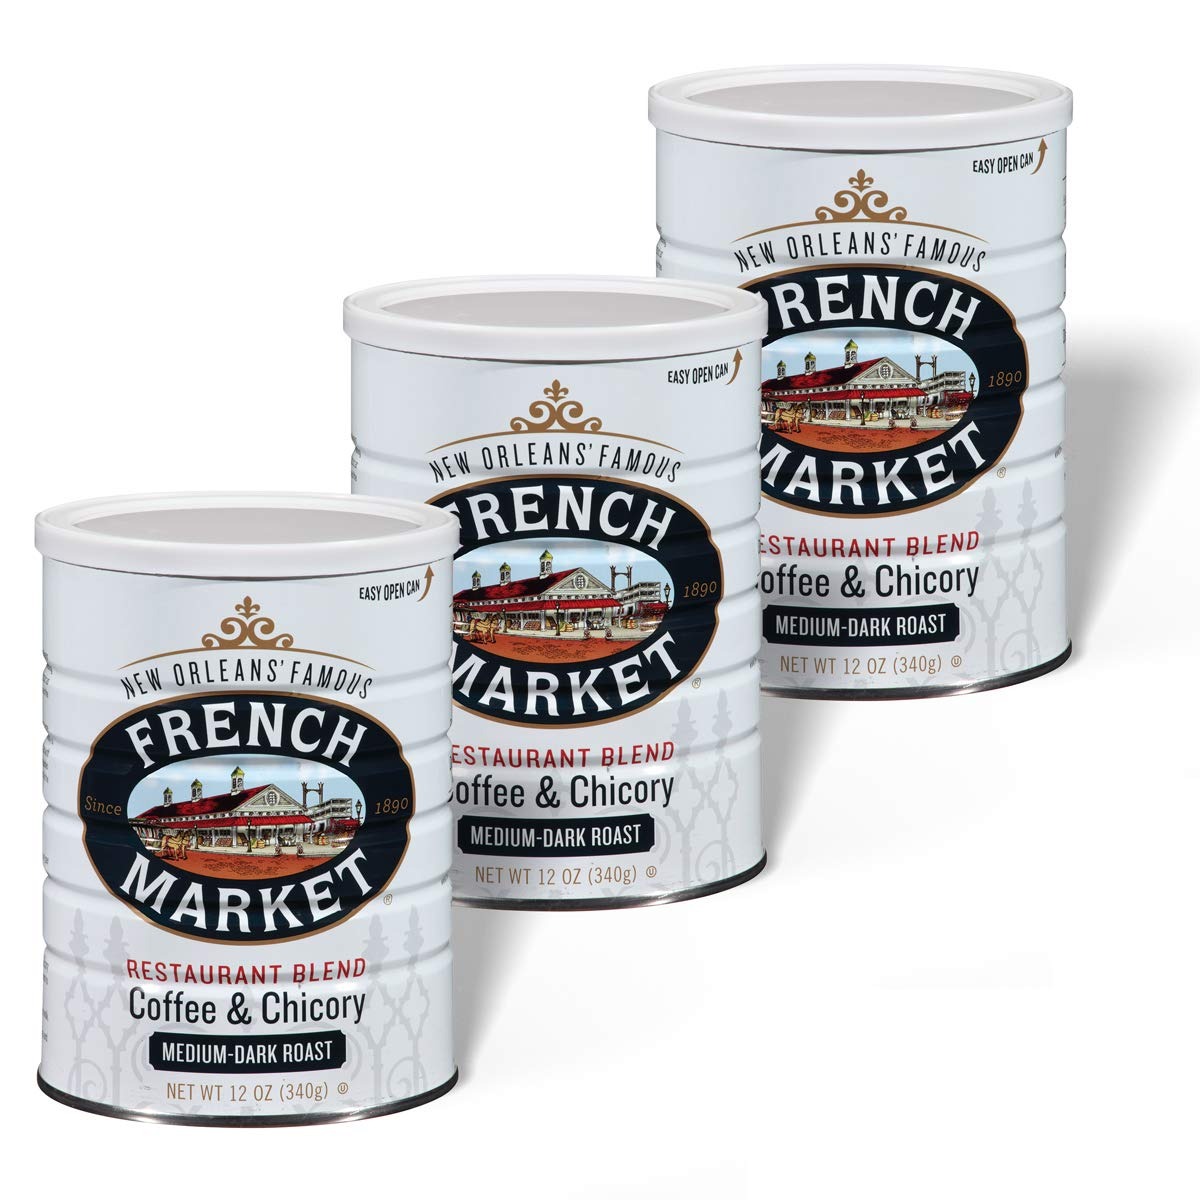
Item Name: French Market Coffee Restaurant Blend Medium-Dark Roast Ground Coffee & Chicory 12 oz. Canister (Pack of 3)
Bullet Point 1: 100% Arabica beans roasted in small batches to release more flavor
Bullet Point 2: Restaurant roasted and blended with the finest imported French Chicory
Bullet Point 3: Great for all types of coffe makers delivery a great cup everytime.
Bullet Point 4: Easy opening can
Bullet Point 5: Made in New Orleans, famous since 1892
Value: 36.0
Unit: ounce

Price: 18.195